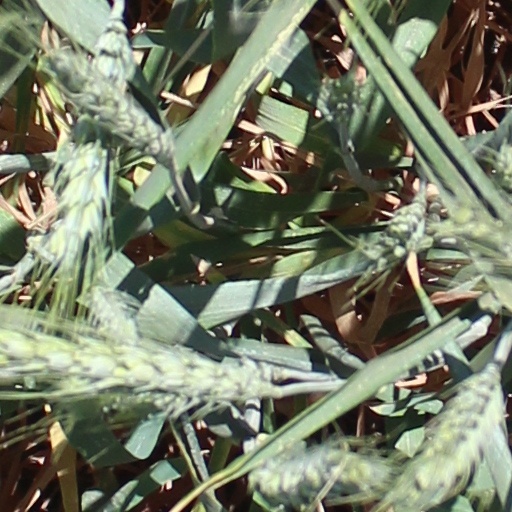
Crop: wheat